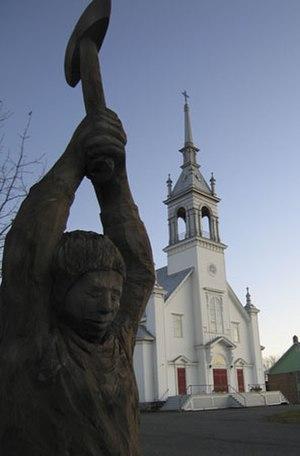
Église de St-Adrien
Saint-Adrien est une municipalité du Québec située dans la MRC des Sources en Estrie.